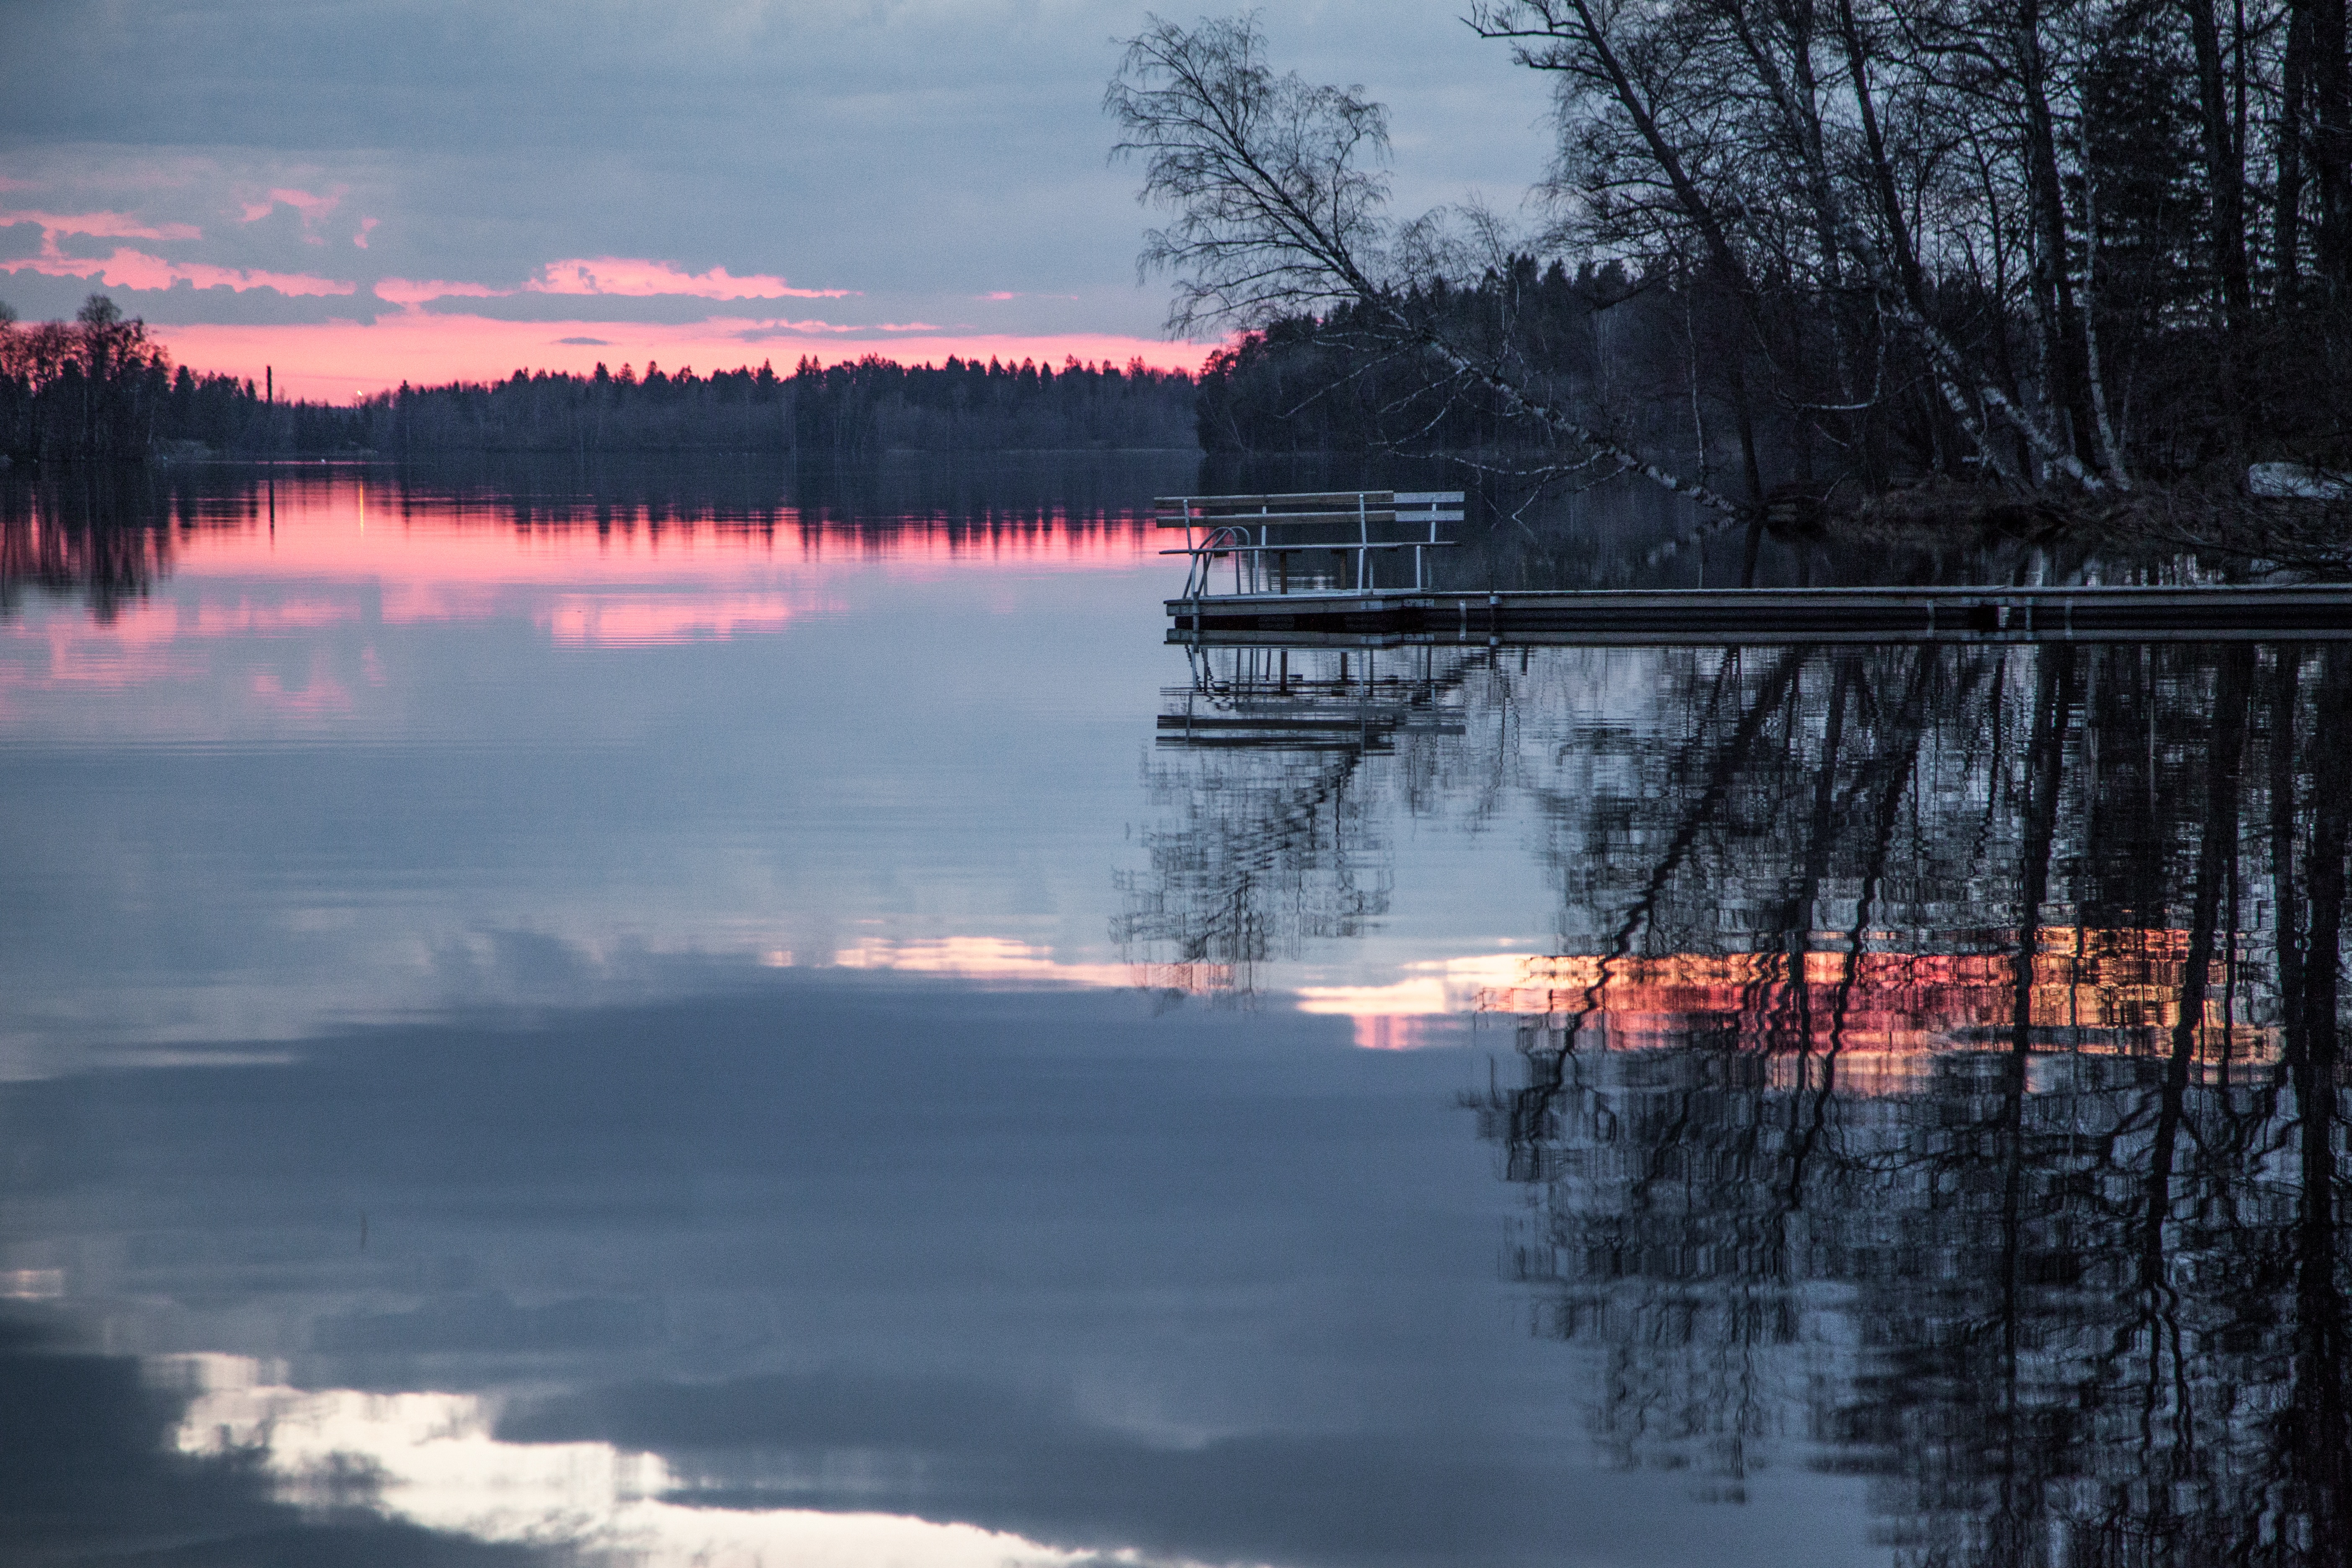
landscape, tree, water, nature, snow, winter, sky, sunrise, sunset, mist, bridge, night, morning, lake, dawn, river, travel, dark, dusk, evening, reflection, scenic, scenery, weather, blue, reservoir, season, outdoors, clouds, finland, sky clouds, nature landscape, atmospheric phenomenon